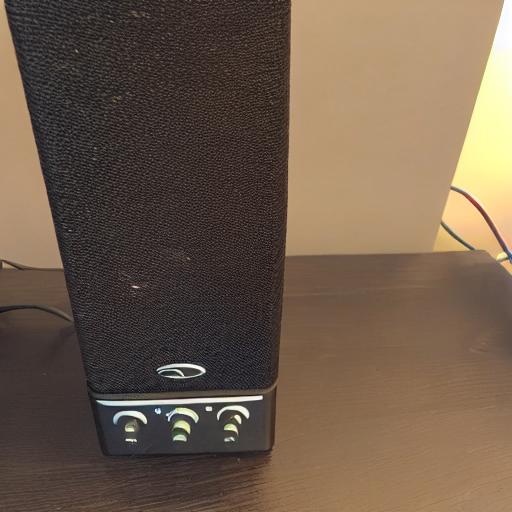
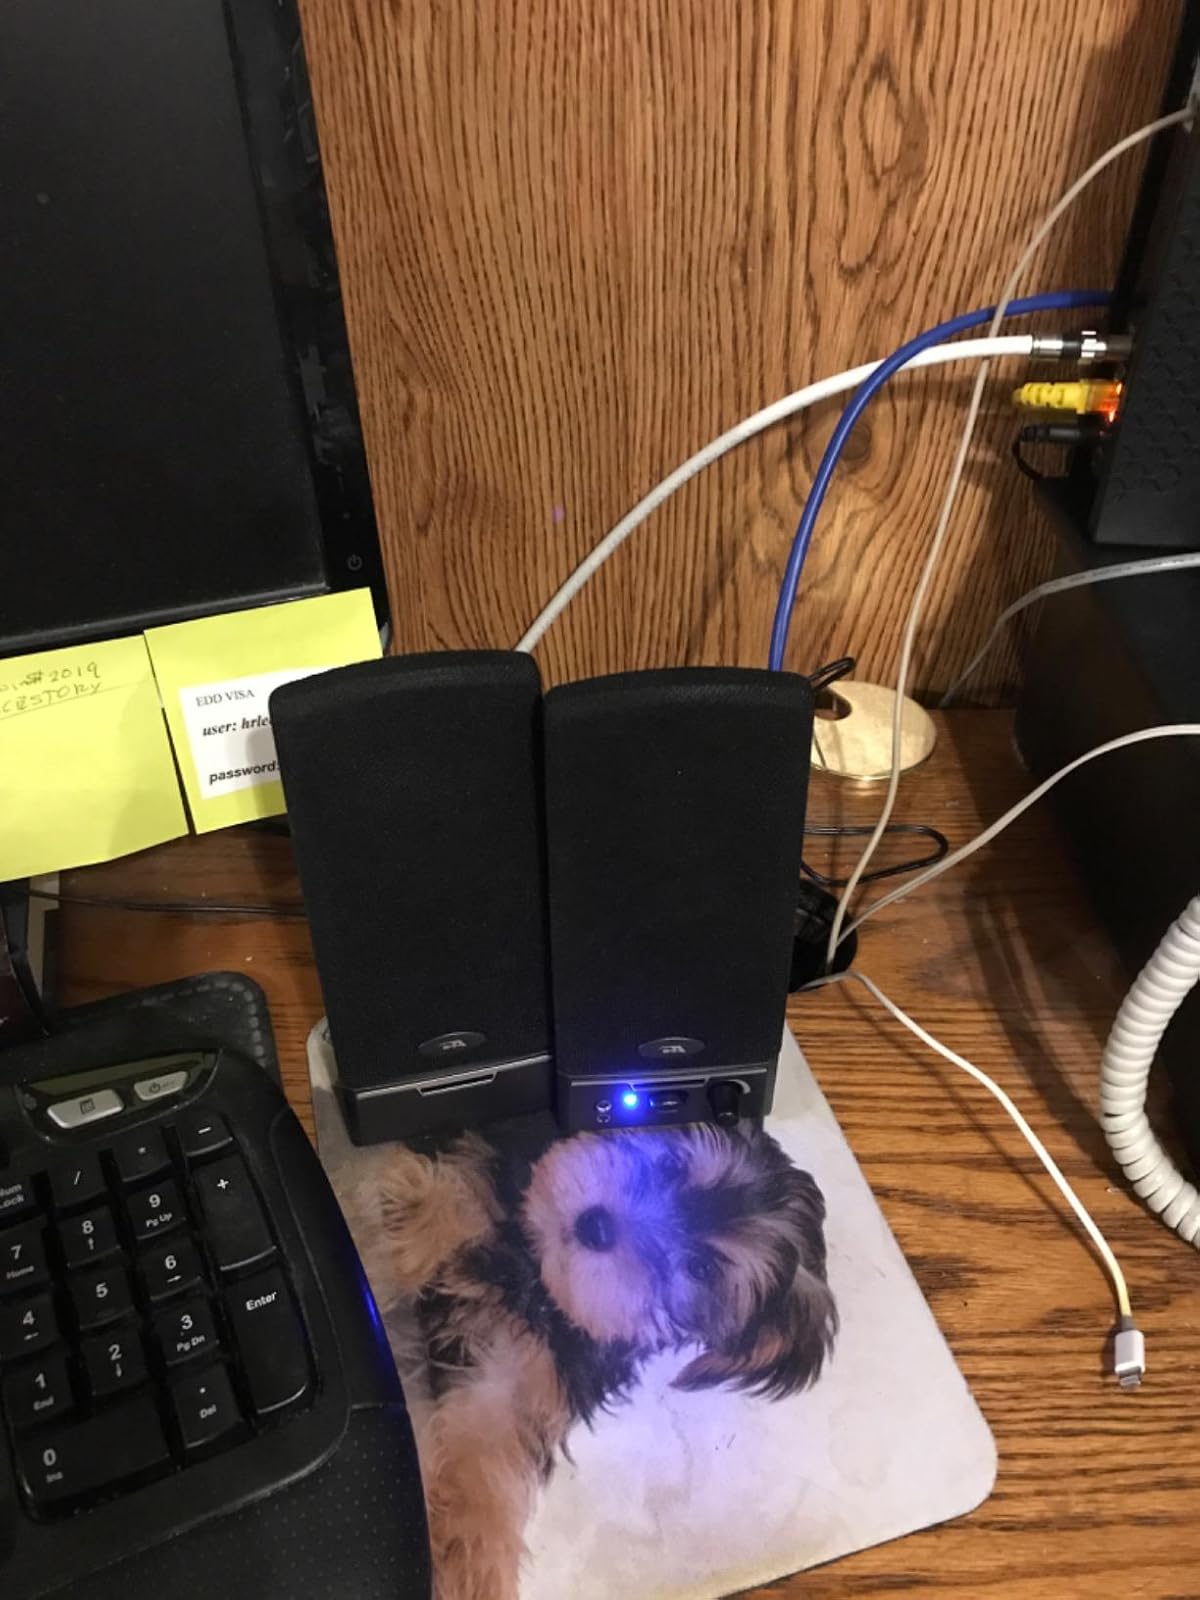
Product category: speaker
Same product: no